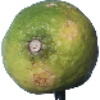
Label: Limes 1